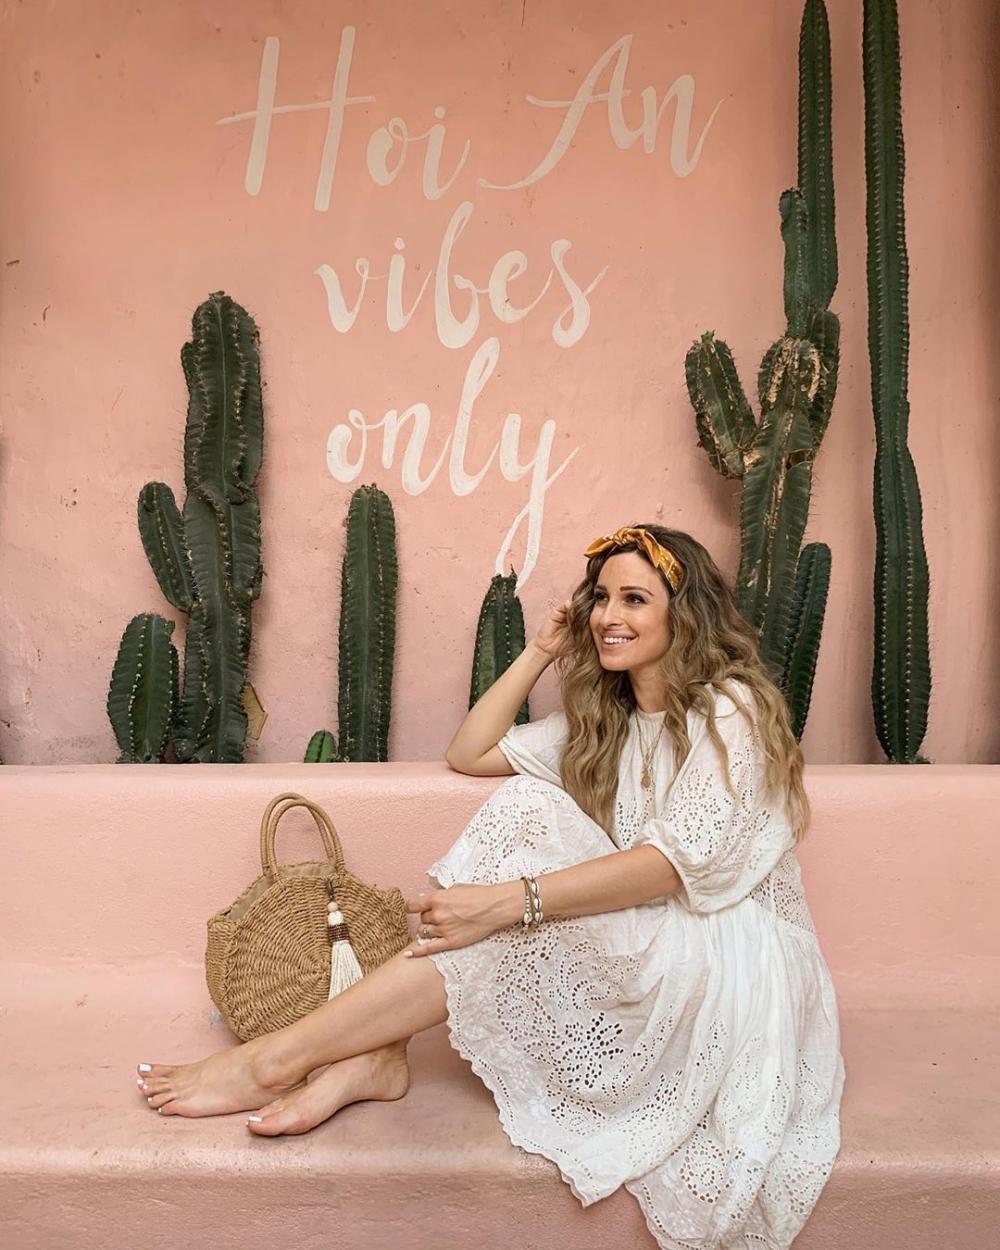
bạn nữ này đang ngồi ở bên một bức tường màu hồng